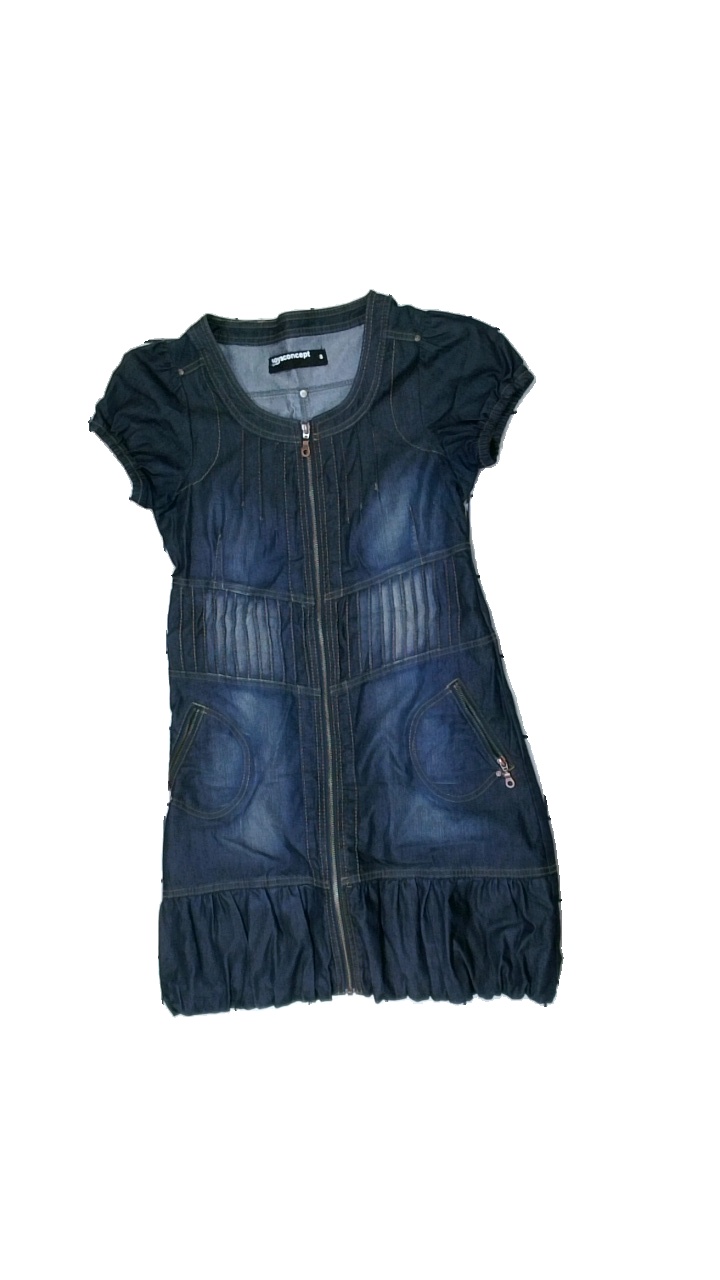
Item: Dress (Ladies)
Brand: Soya/soyaconcept
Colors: Blue
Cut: C-collar
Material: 75% Cotton 25% Polyester
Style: Denim
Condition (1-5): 5
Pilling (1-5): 5
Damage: Damaged fabric
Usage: Reuse
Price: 50-100